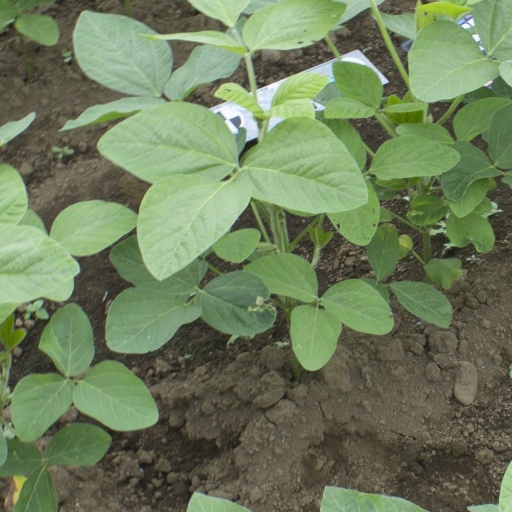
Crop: soybean